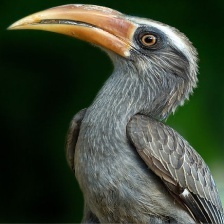
Species: MALABAR HORNBILL
Scientific name: OCYCEROS GRISEUS
ImageNet parent category: hornbill